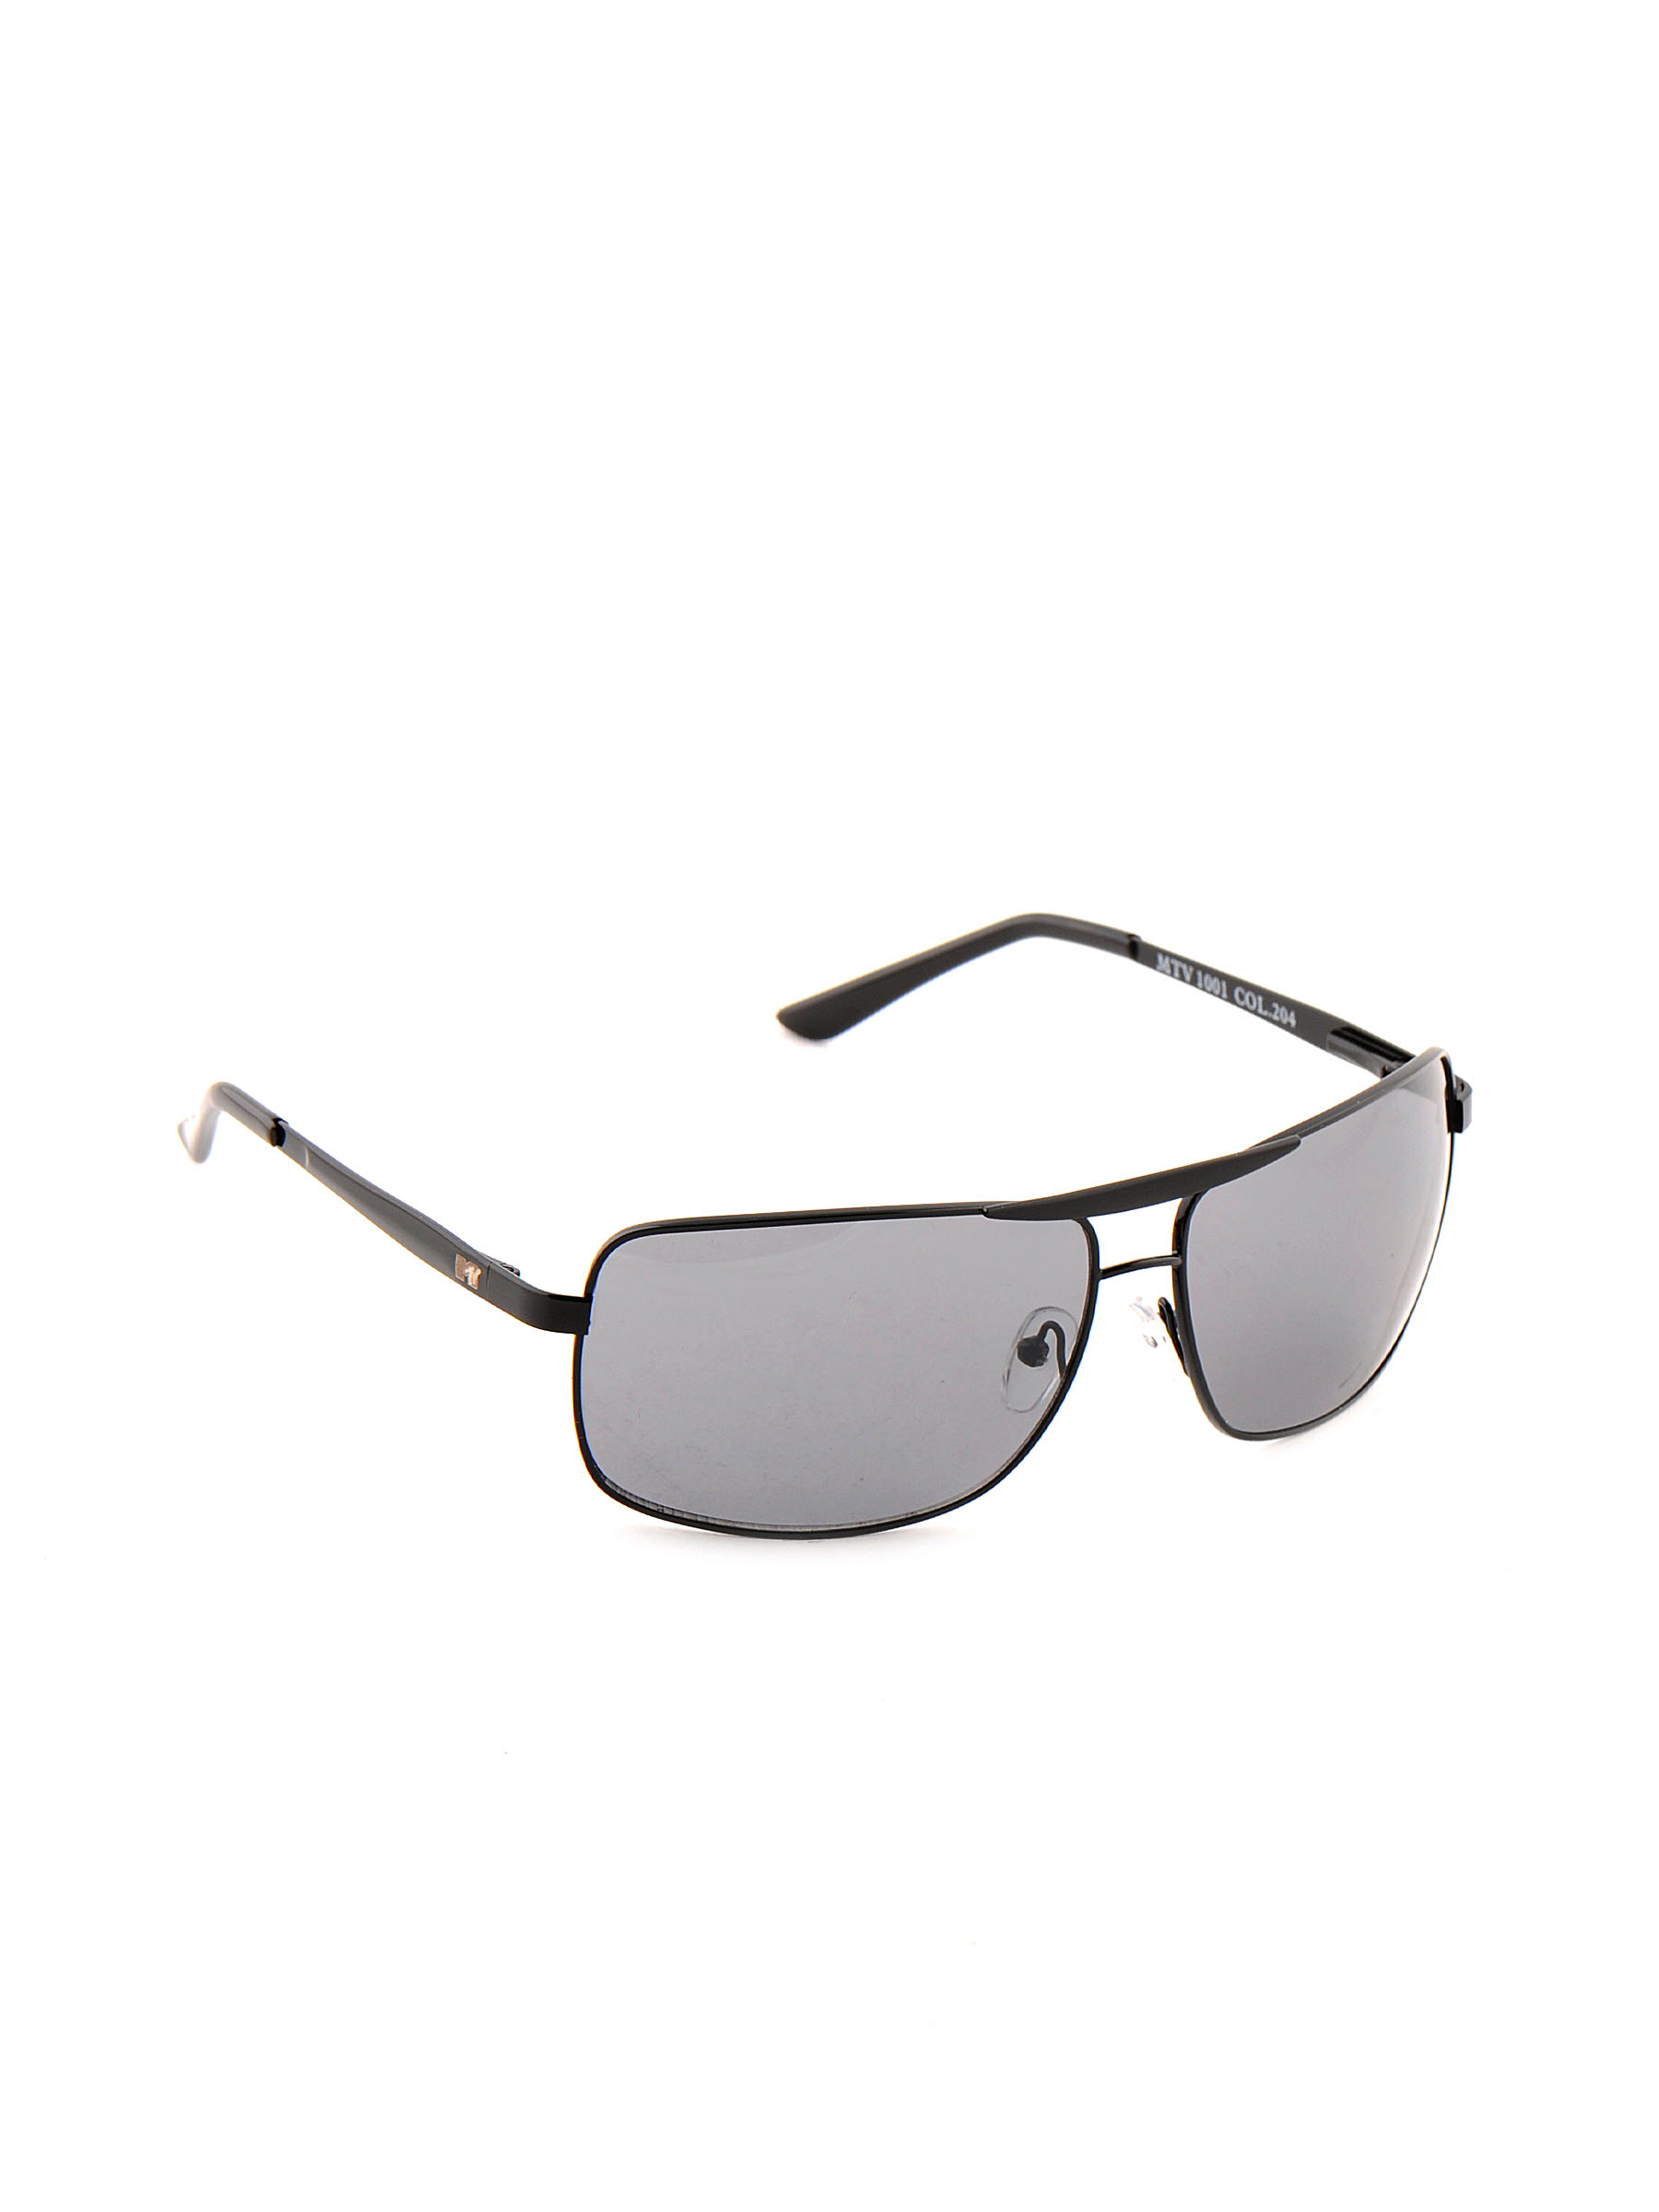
M tv Men My Fab Eyewear Black Sunglasses
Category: Accessories / Eyewear / Sunglasses
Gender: Men
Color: Black
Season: Winter 2016
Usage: Casual